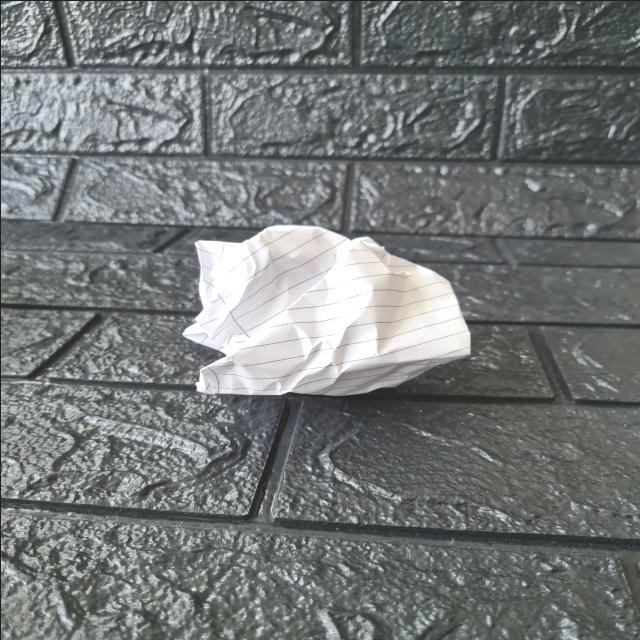
Label: tissues